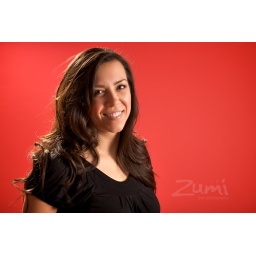
black over red 1